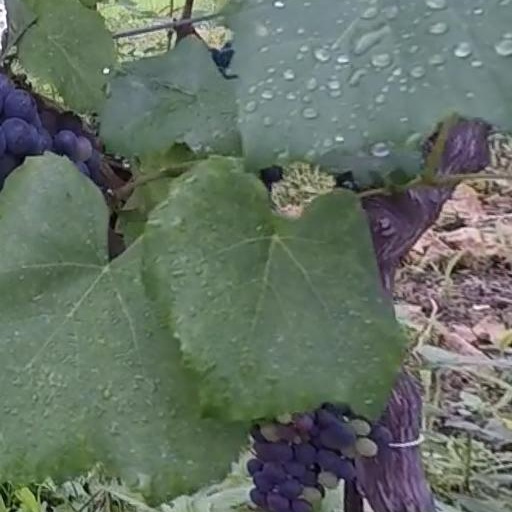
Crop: grape